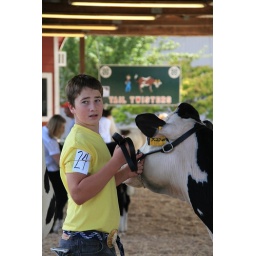
A boy showing his cow at the Clark County Fair, in southern Washington.